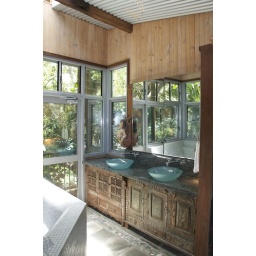
Glass bowl sinks in bathroom 2.